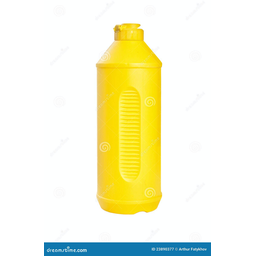
Label: bottles